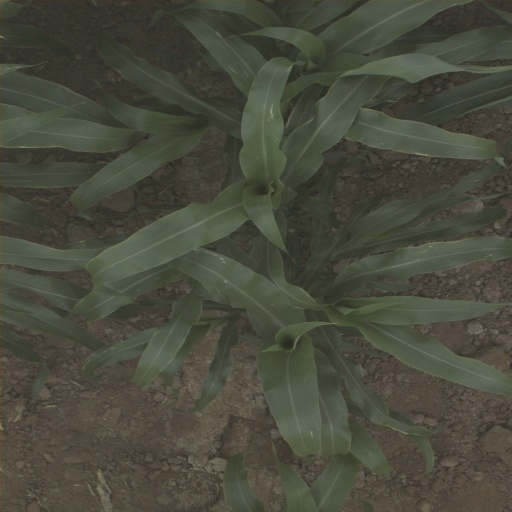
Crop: sorghum